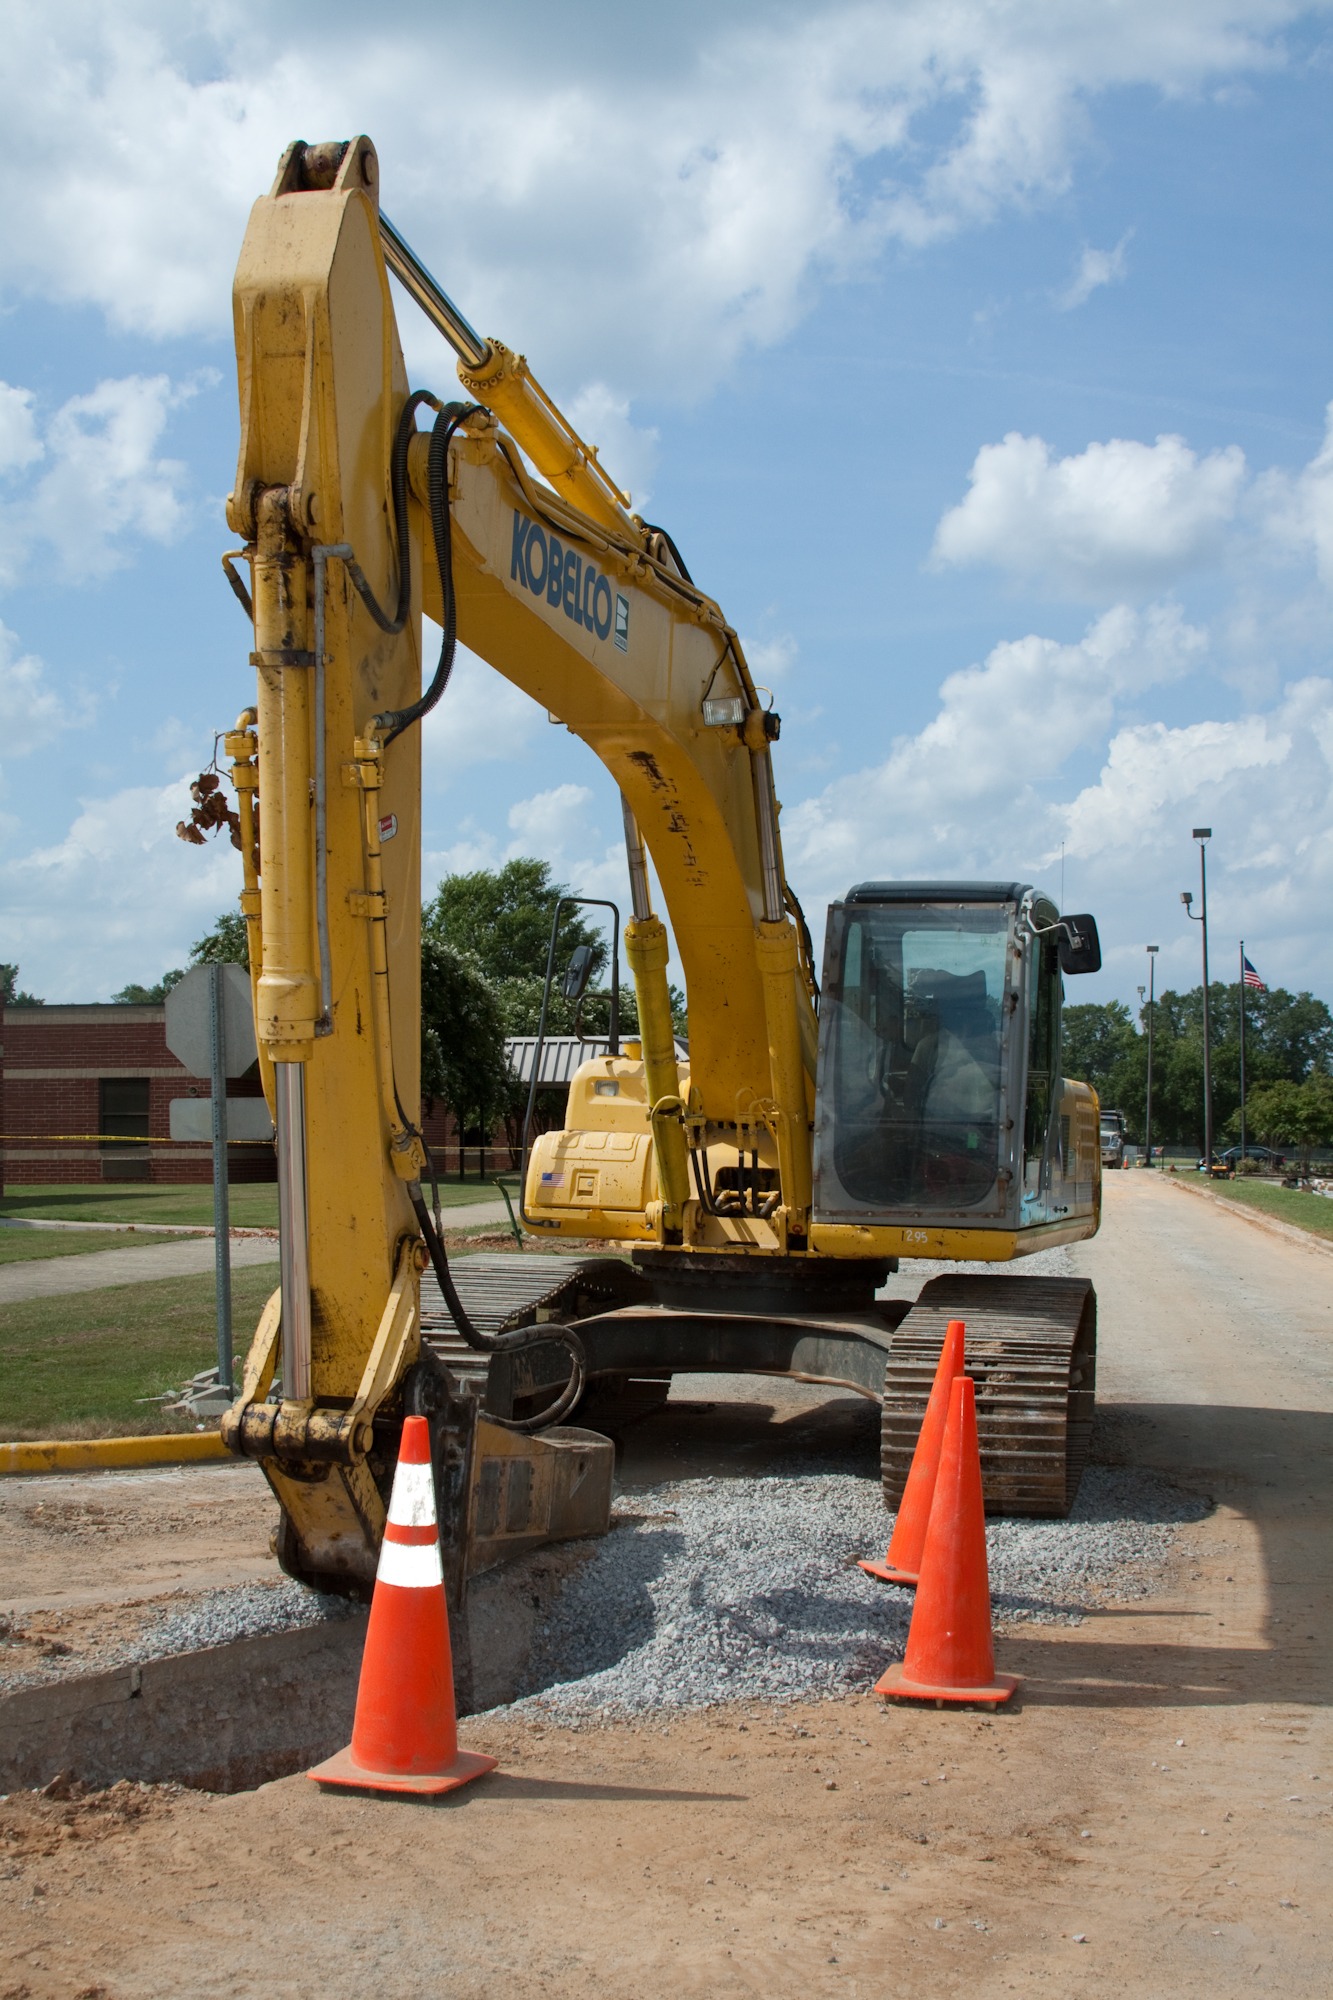
ground, asphalt, construction, truck, vehicle, equipment, industrial, machine, machinery, bucket, bulldozer, moving, engineering, earth, digging, digger, scraper, excavator, heavy, demolition, excavation, heavy equipment, loading, hydraulic, loader, excavate, construction equipment, earthmover, dozer